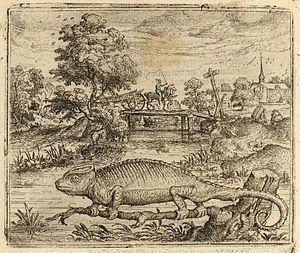
Eduard de Dene, né à Bruges en 1505 et mort dans sa ville natale vers 1578, est un poète néerlandais des Pays-Bas méridionaux.